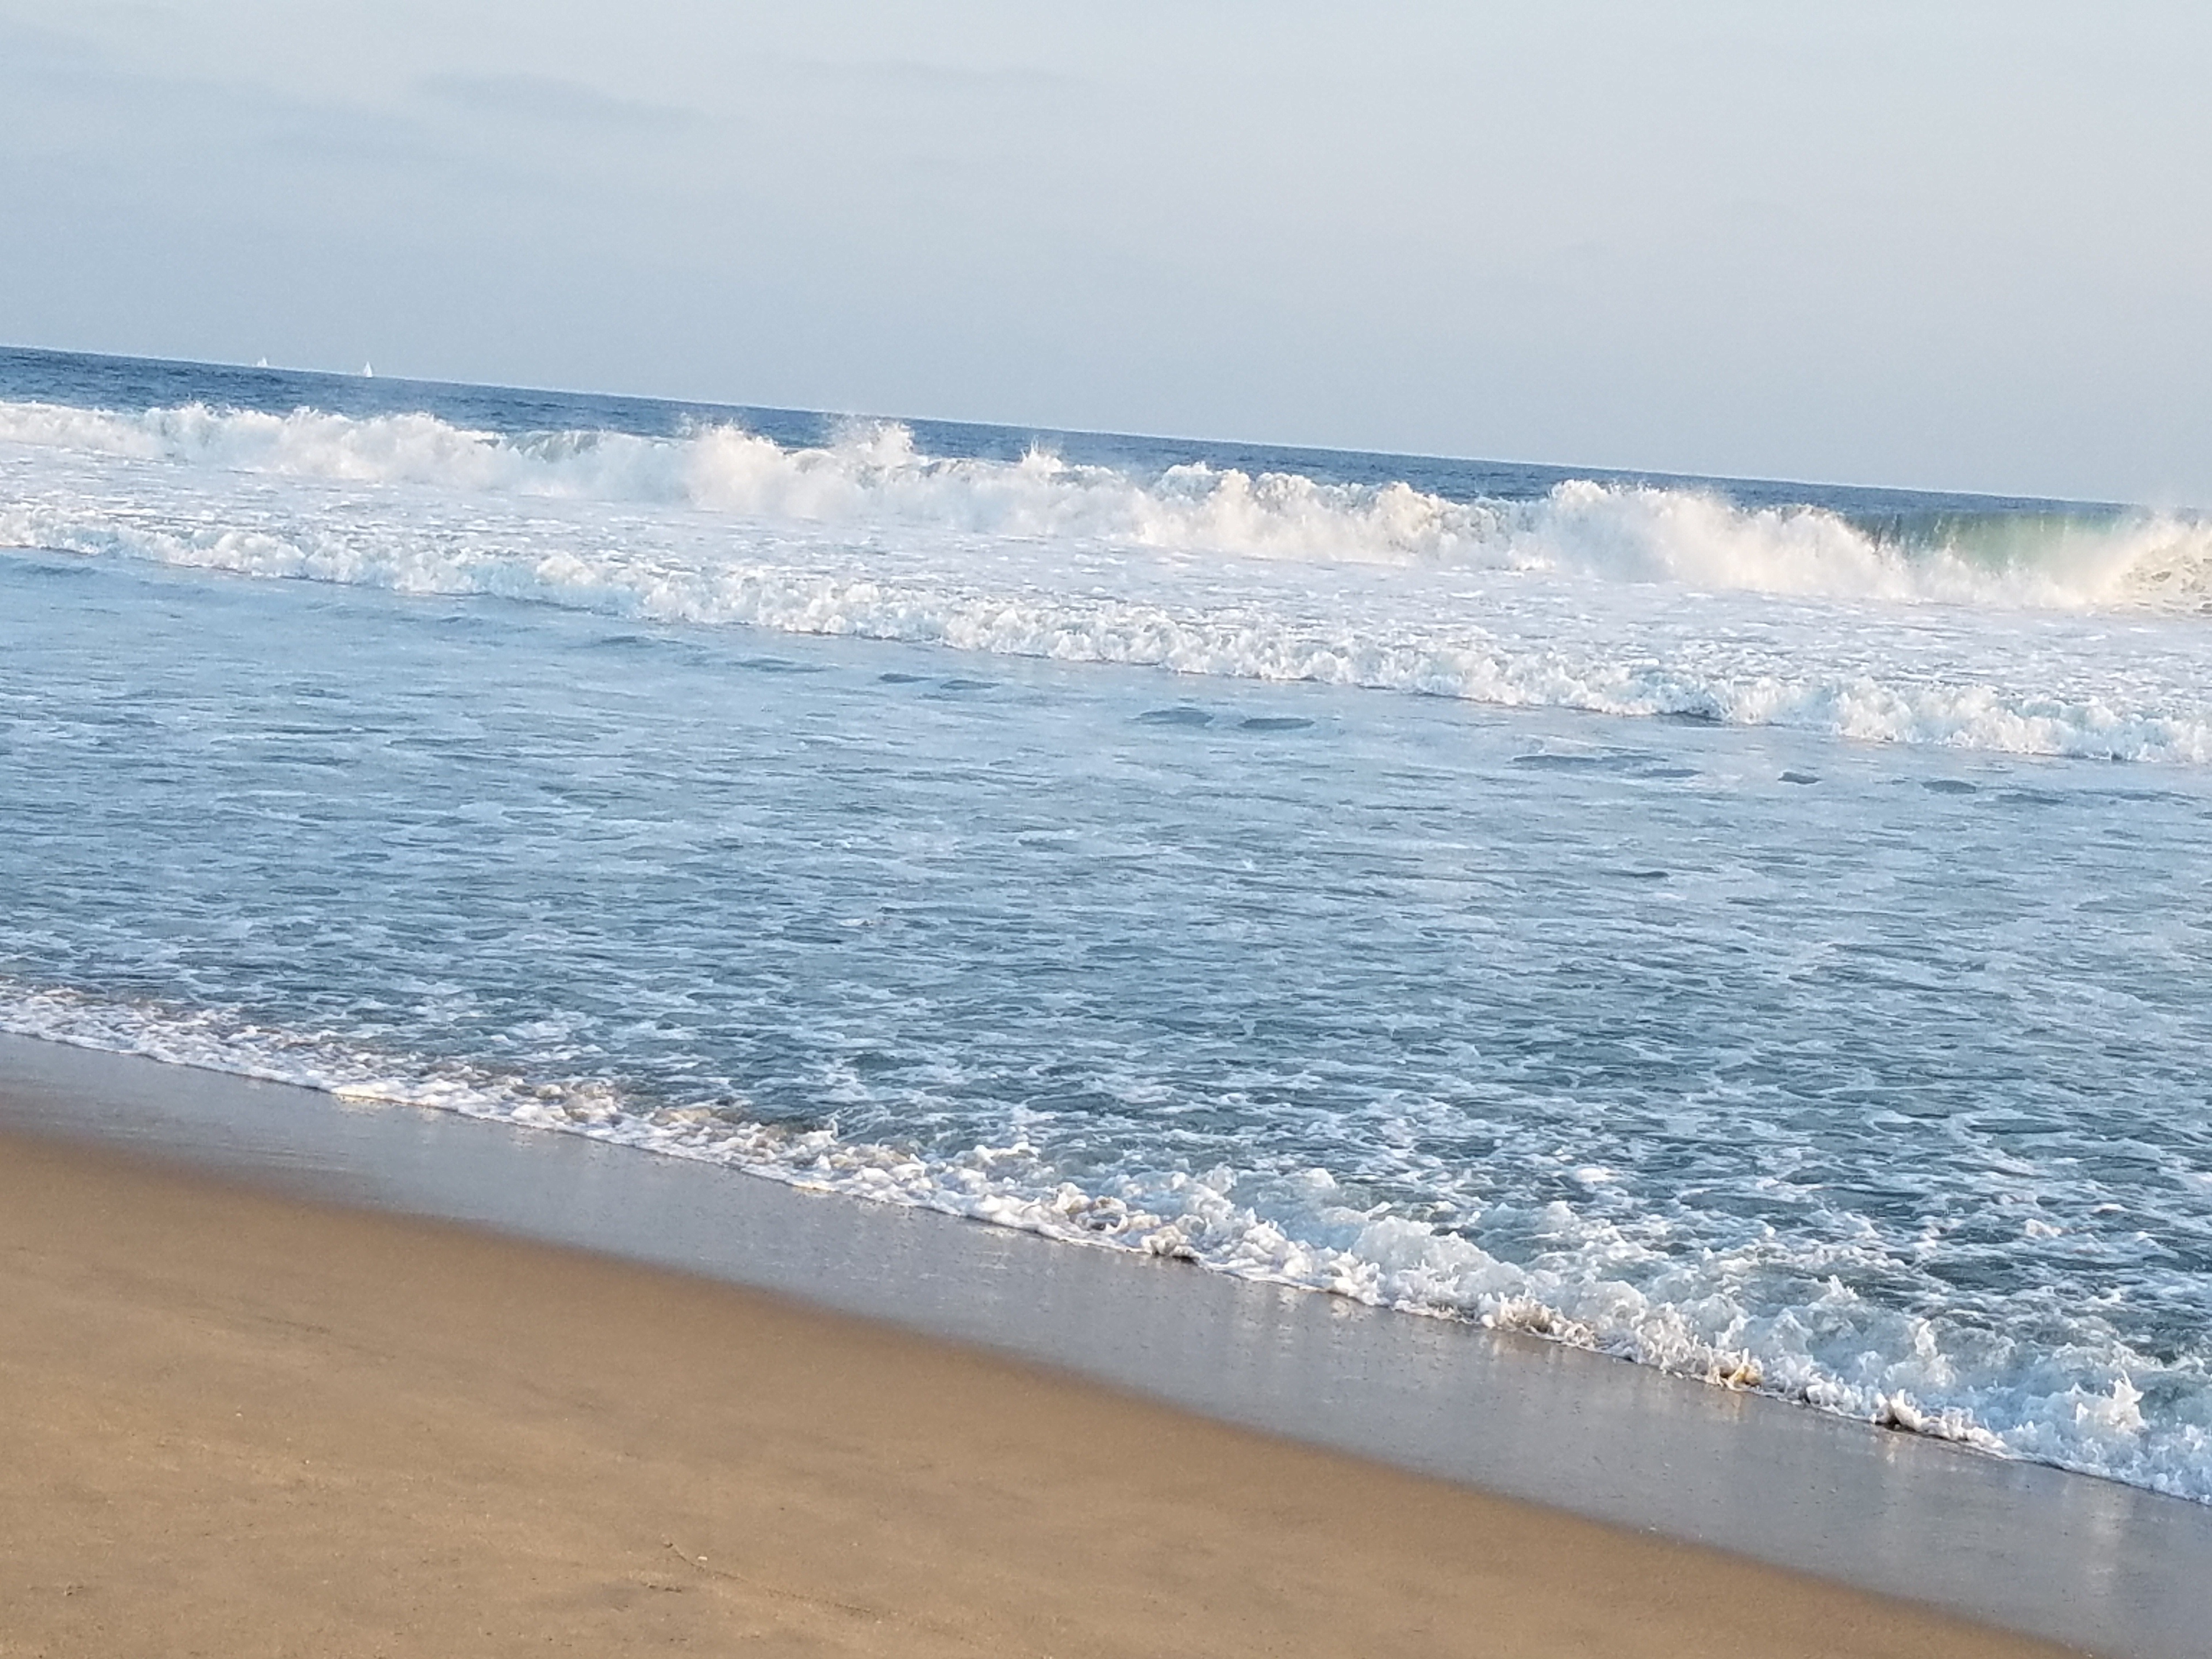
beach, sea, coast, water, sand, ocean, horizon, shore, wave, wind, ice, body of water, breakwater, wind wave